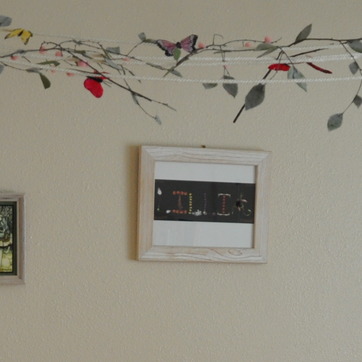
Material: glass